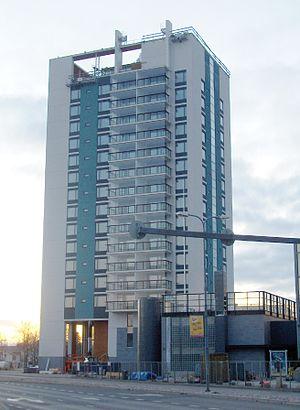
La Kielotorni est une tour résidentielle située dans Tikkurila à Vantaa en Finlande.
Timo Vormala est un architecte finlandais.